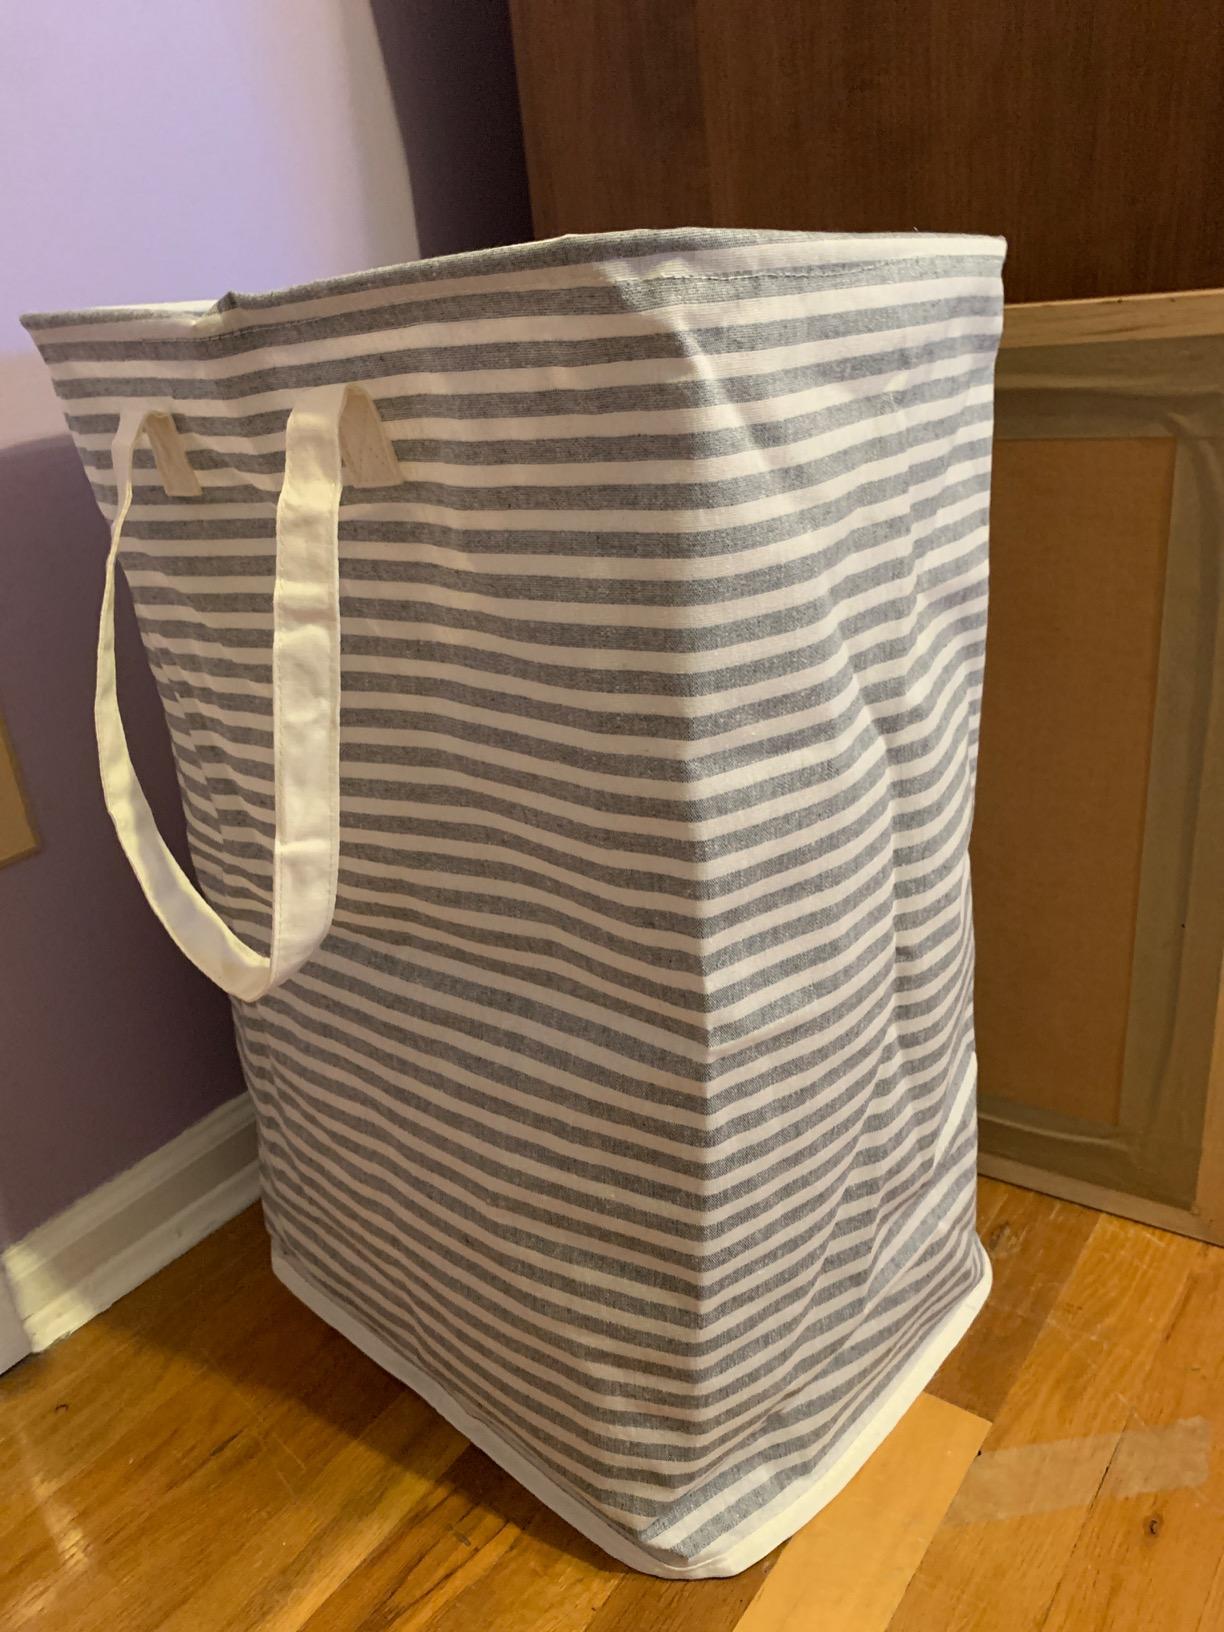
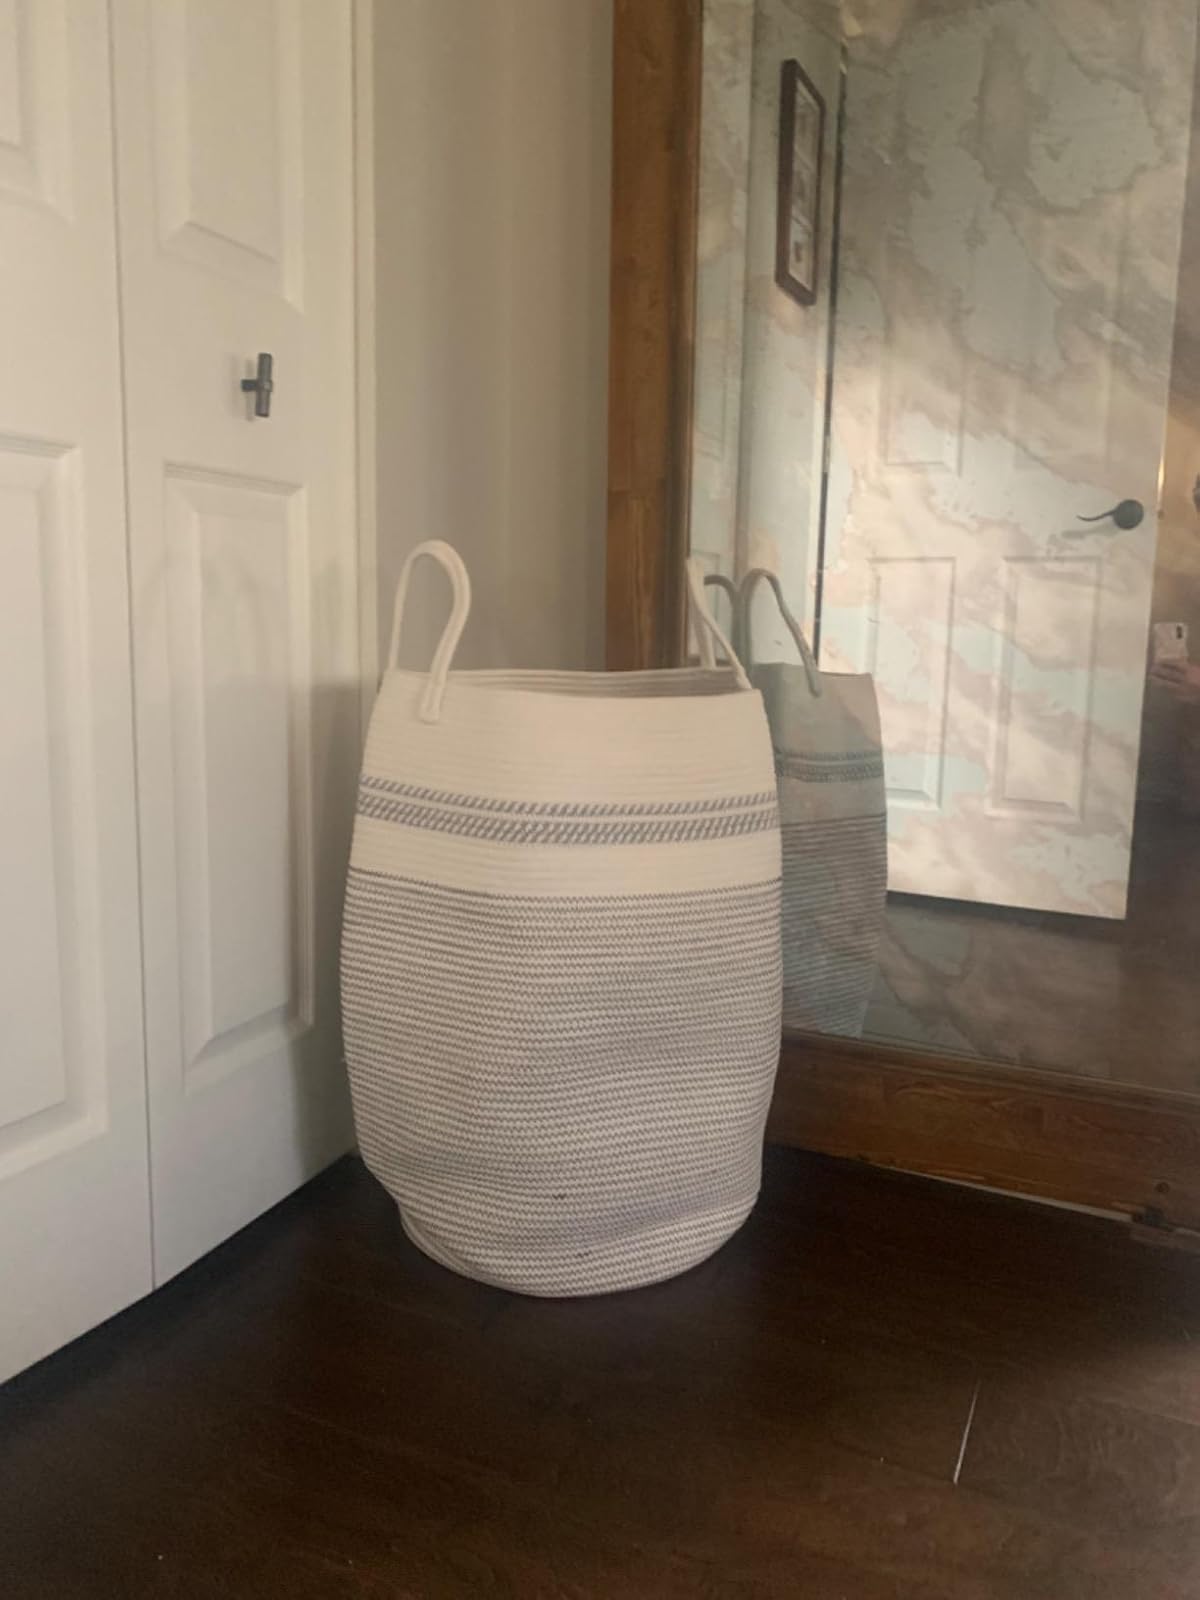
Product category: items_hamper
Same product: no